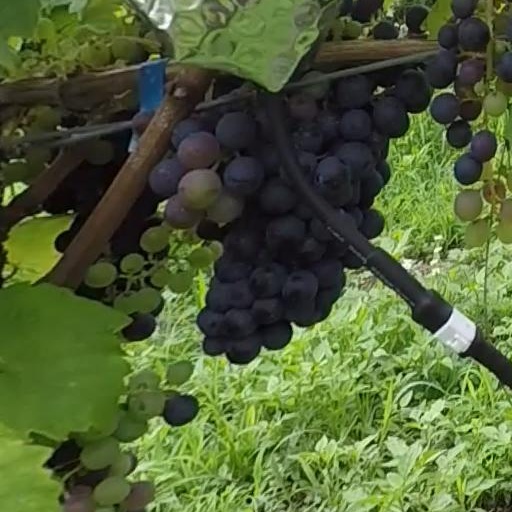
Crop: grape